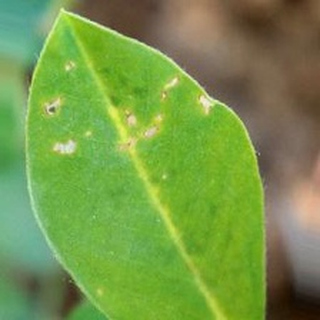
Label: healthy_groundnut